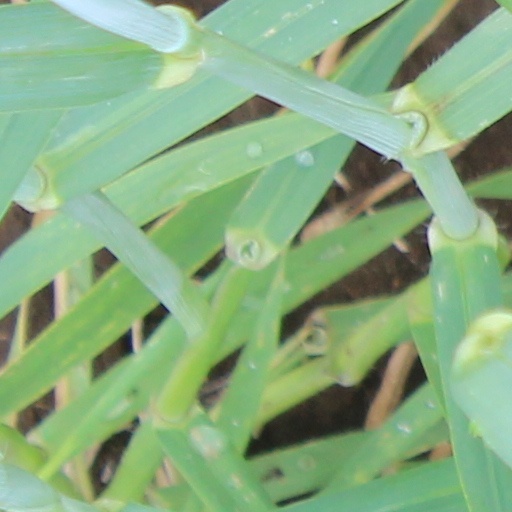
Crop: wheat